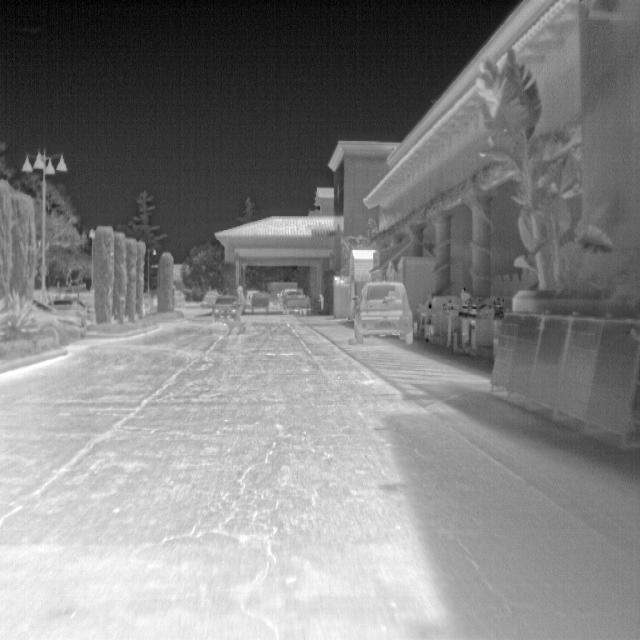
Detected objects:
label: person